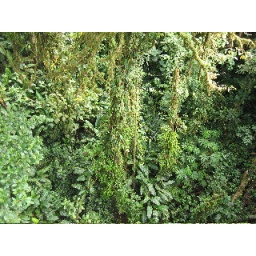
trees invaded by plants